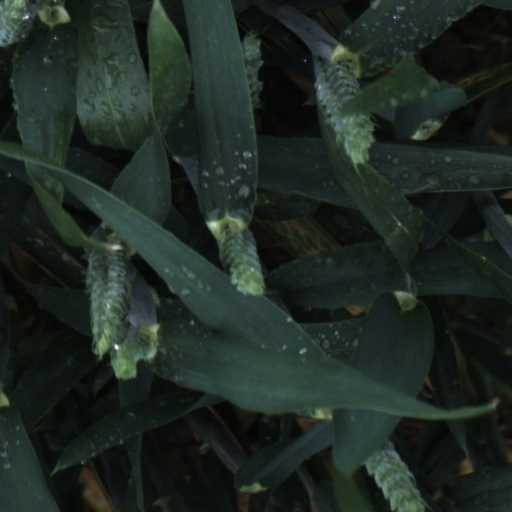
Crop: wheat